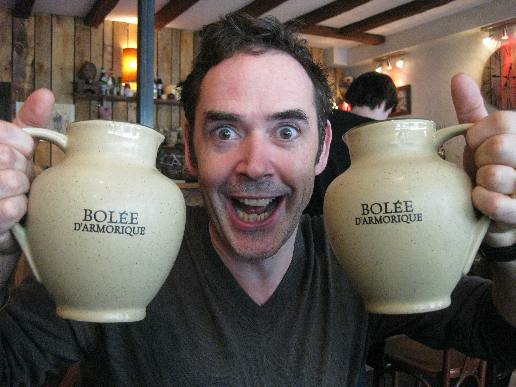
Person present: Yes